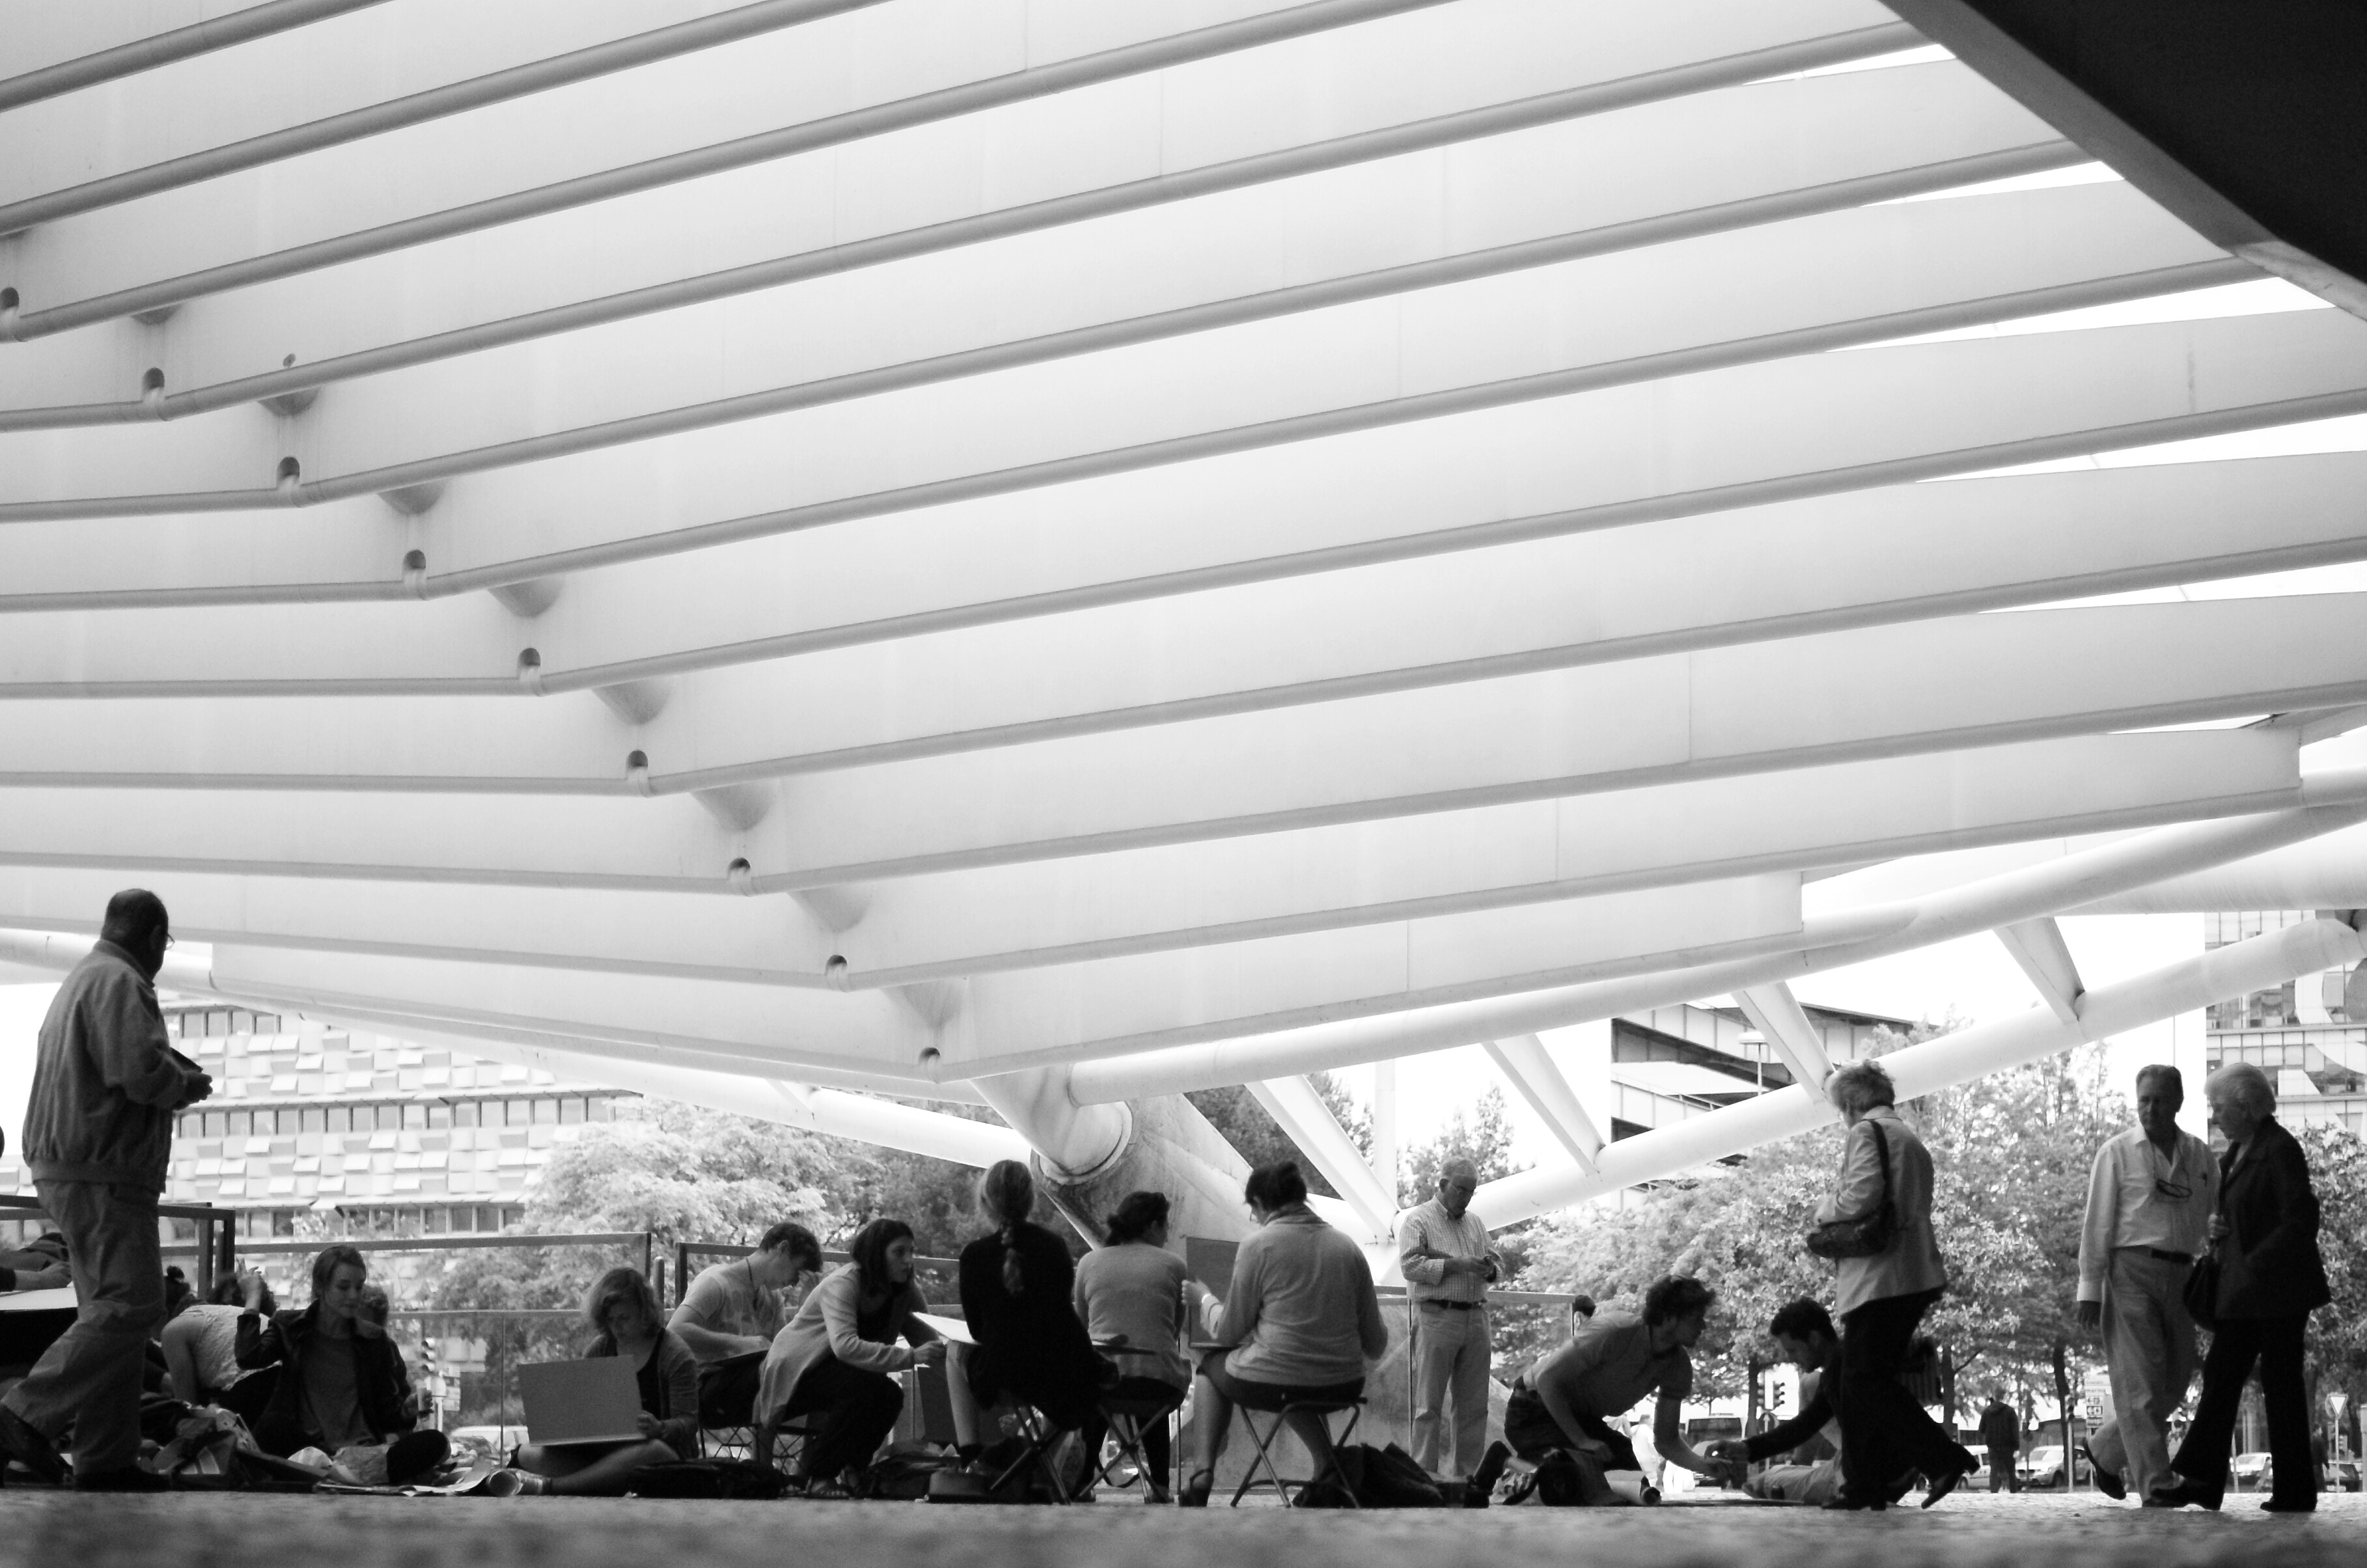
black and white, people, white, street, photography, urban, social, lens, black, monochrome, streetphotography, bw, blackandwhite, blackwhite, streets, candid, 50mm, moments, public, prime, sony, pretoebranco, rua, streetphoto, lisboa, lisbon, moment, unposed, souls, pretobranco, preto, sp, dslra200, pb, inpublic, fotografiaderua, streetmoments, lavinha, sal50f18, monochrome photography